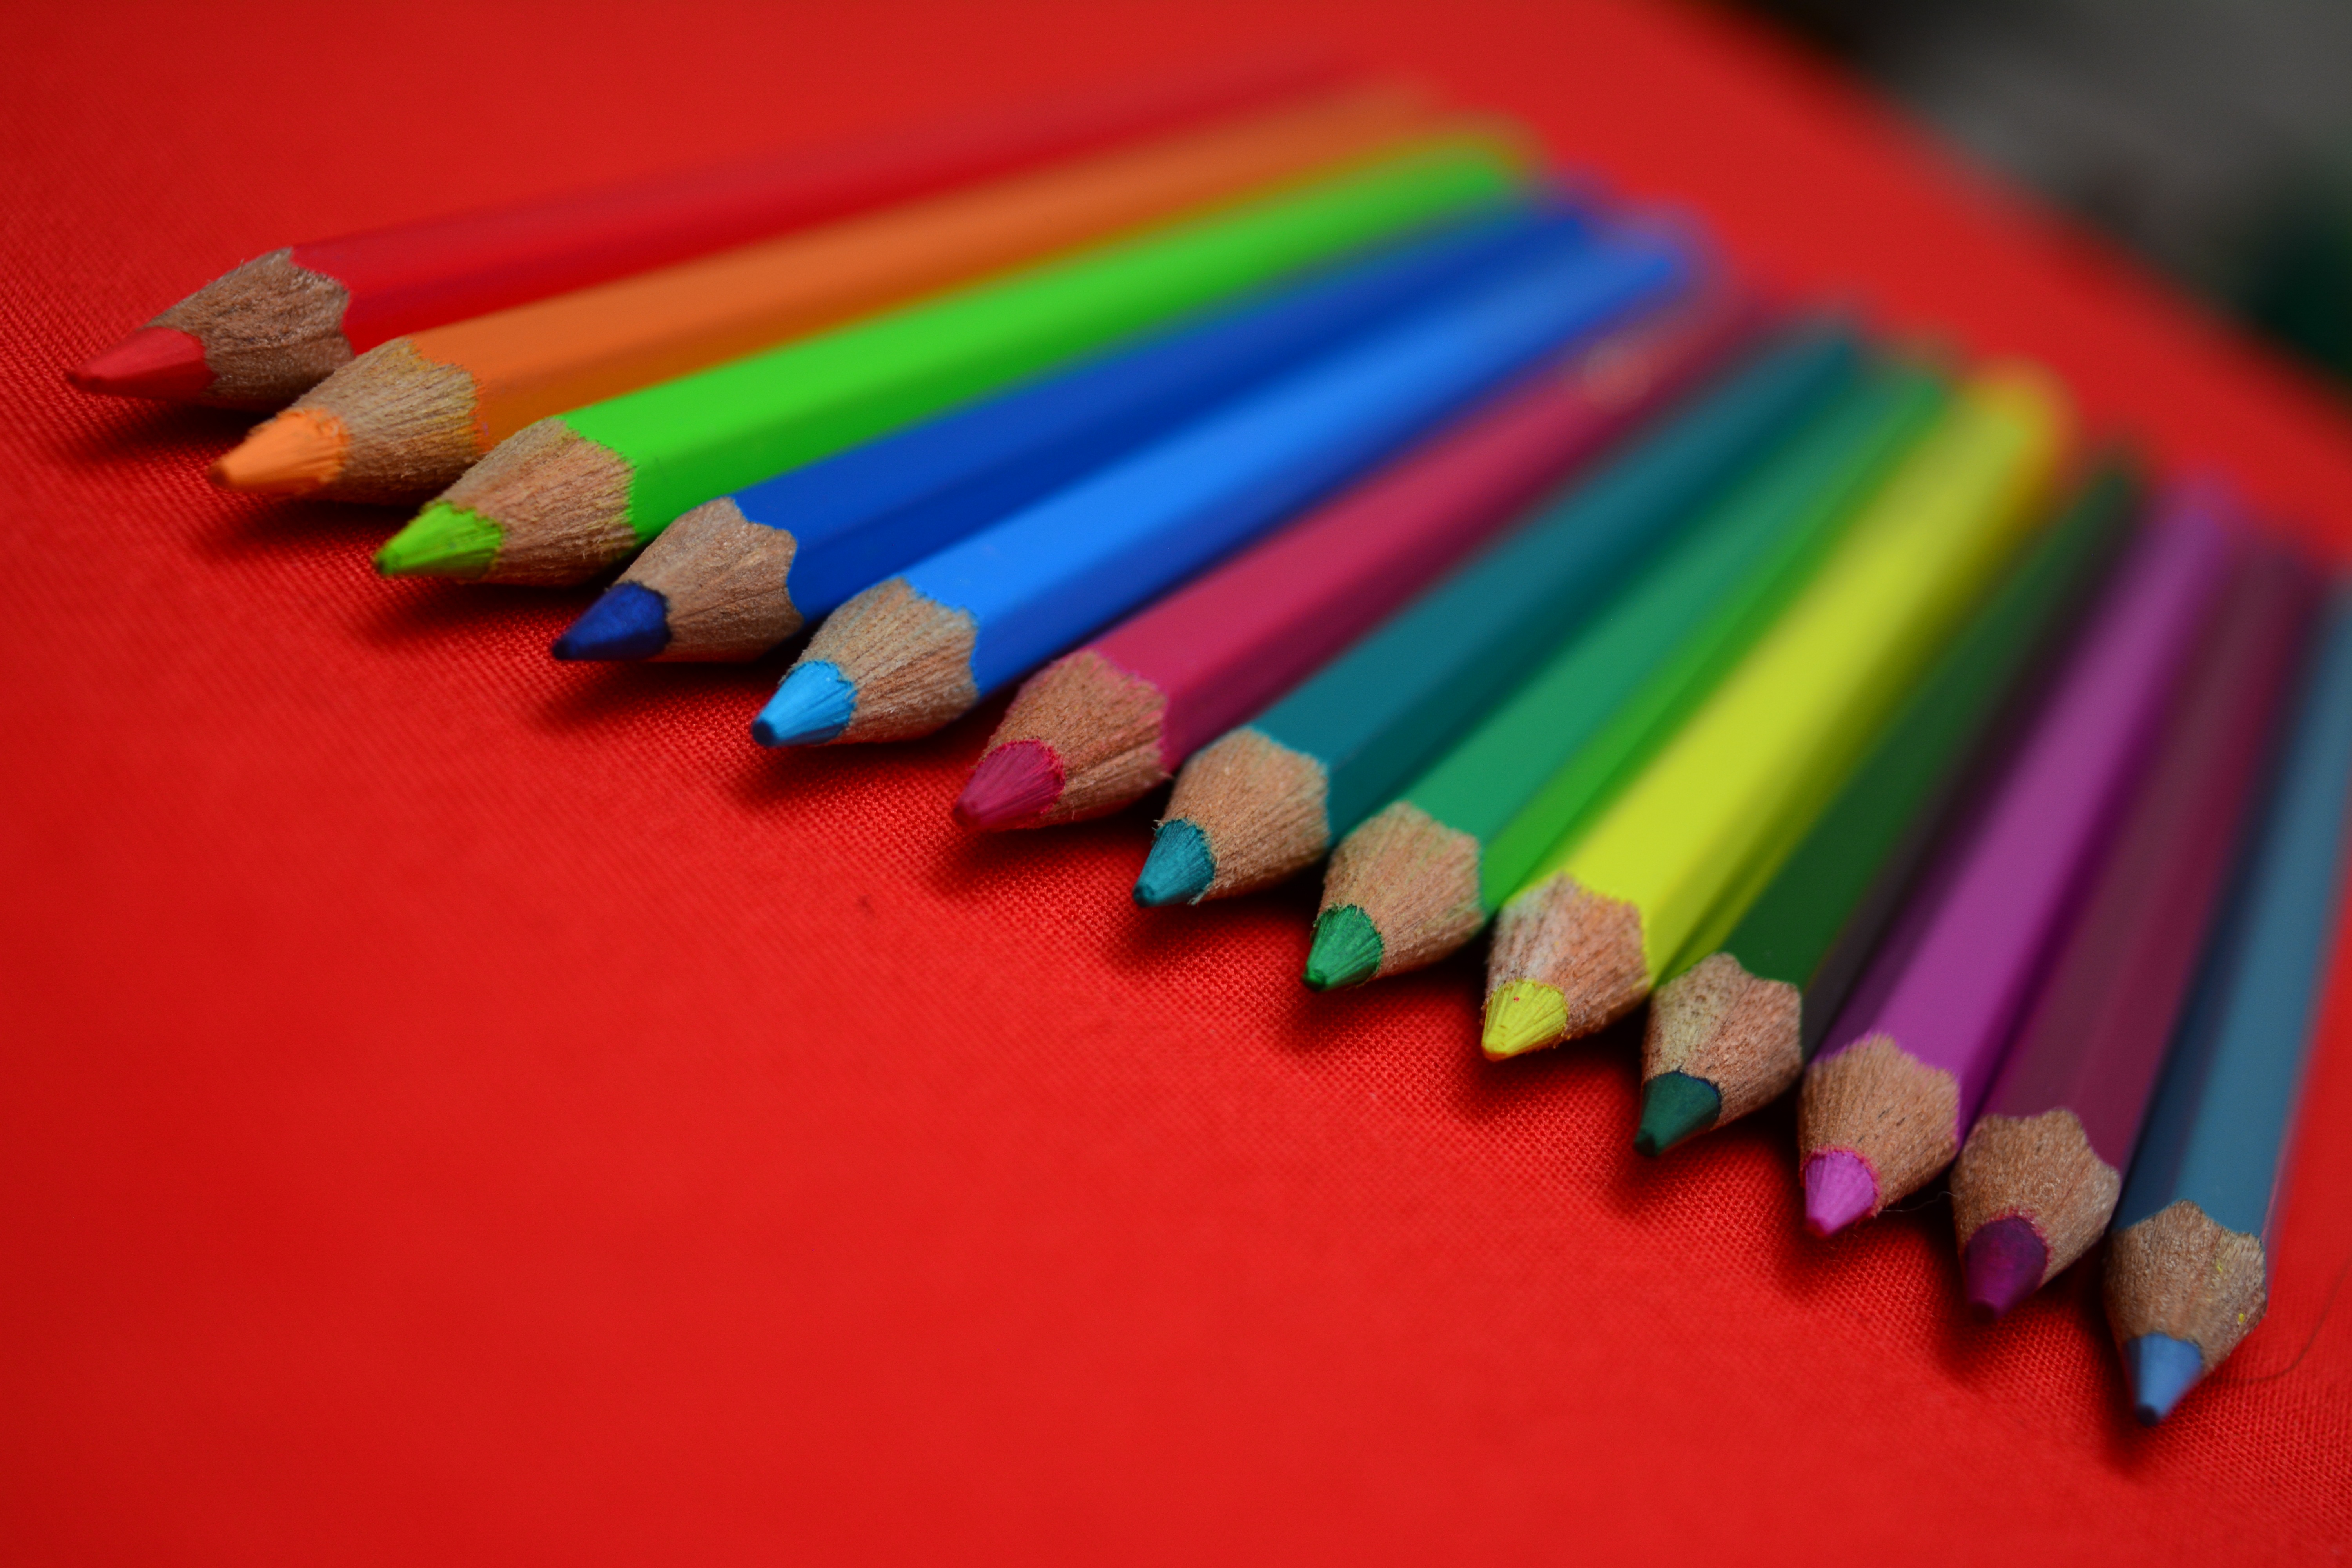
pencil, creative, red, color, colorful, write, drawing, bright, school, pencils, draw